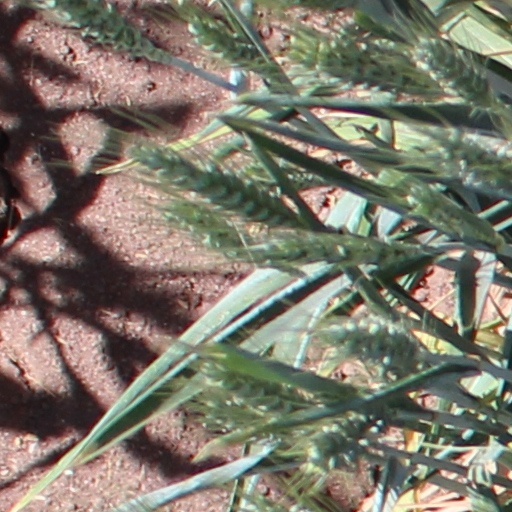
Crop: wheat